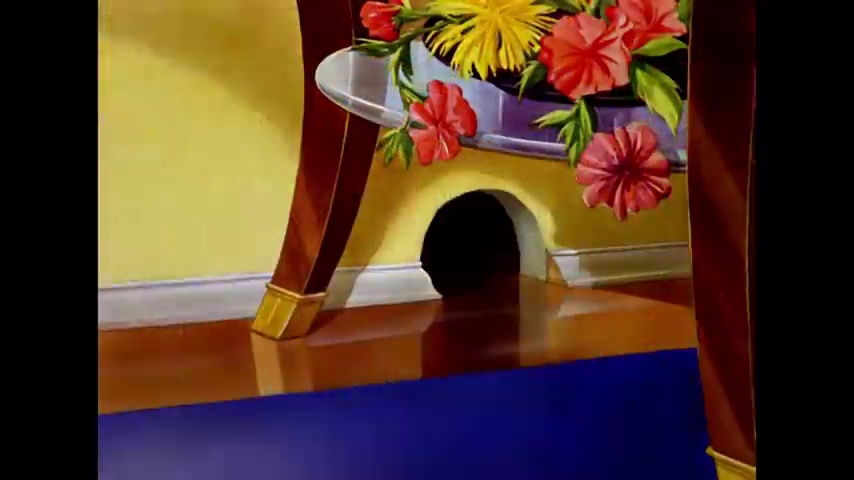
Portrait style: Cartoon Portrait